Eugène Ogé

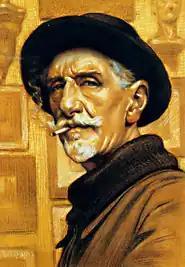
Self-portrait (1926)

Eugène Ogé (5 May 1861, Paris – 24 March 1936, Paris) was a French poster artist and illustrator.